Caversham, New Zealand

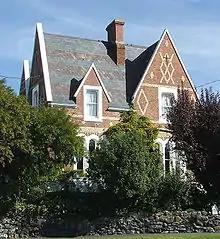
Lisburn House

Hillside Railway Workshops dominate the southeast of Caversham and the neighbouring suburb of South Dunedin. Established at this site in 1875, the workshops are the main railway construction and repair shop in the South Island. The workshops cover , of which are covered floor space.